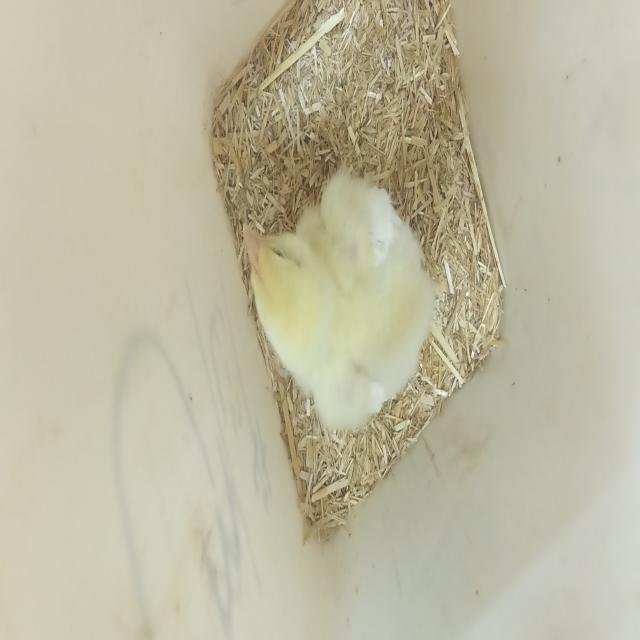
Weight: 212 g